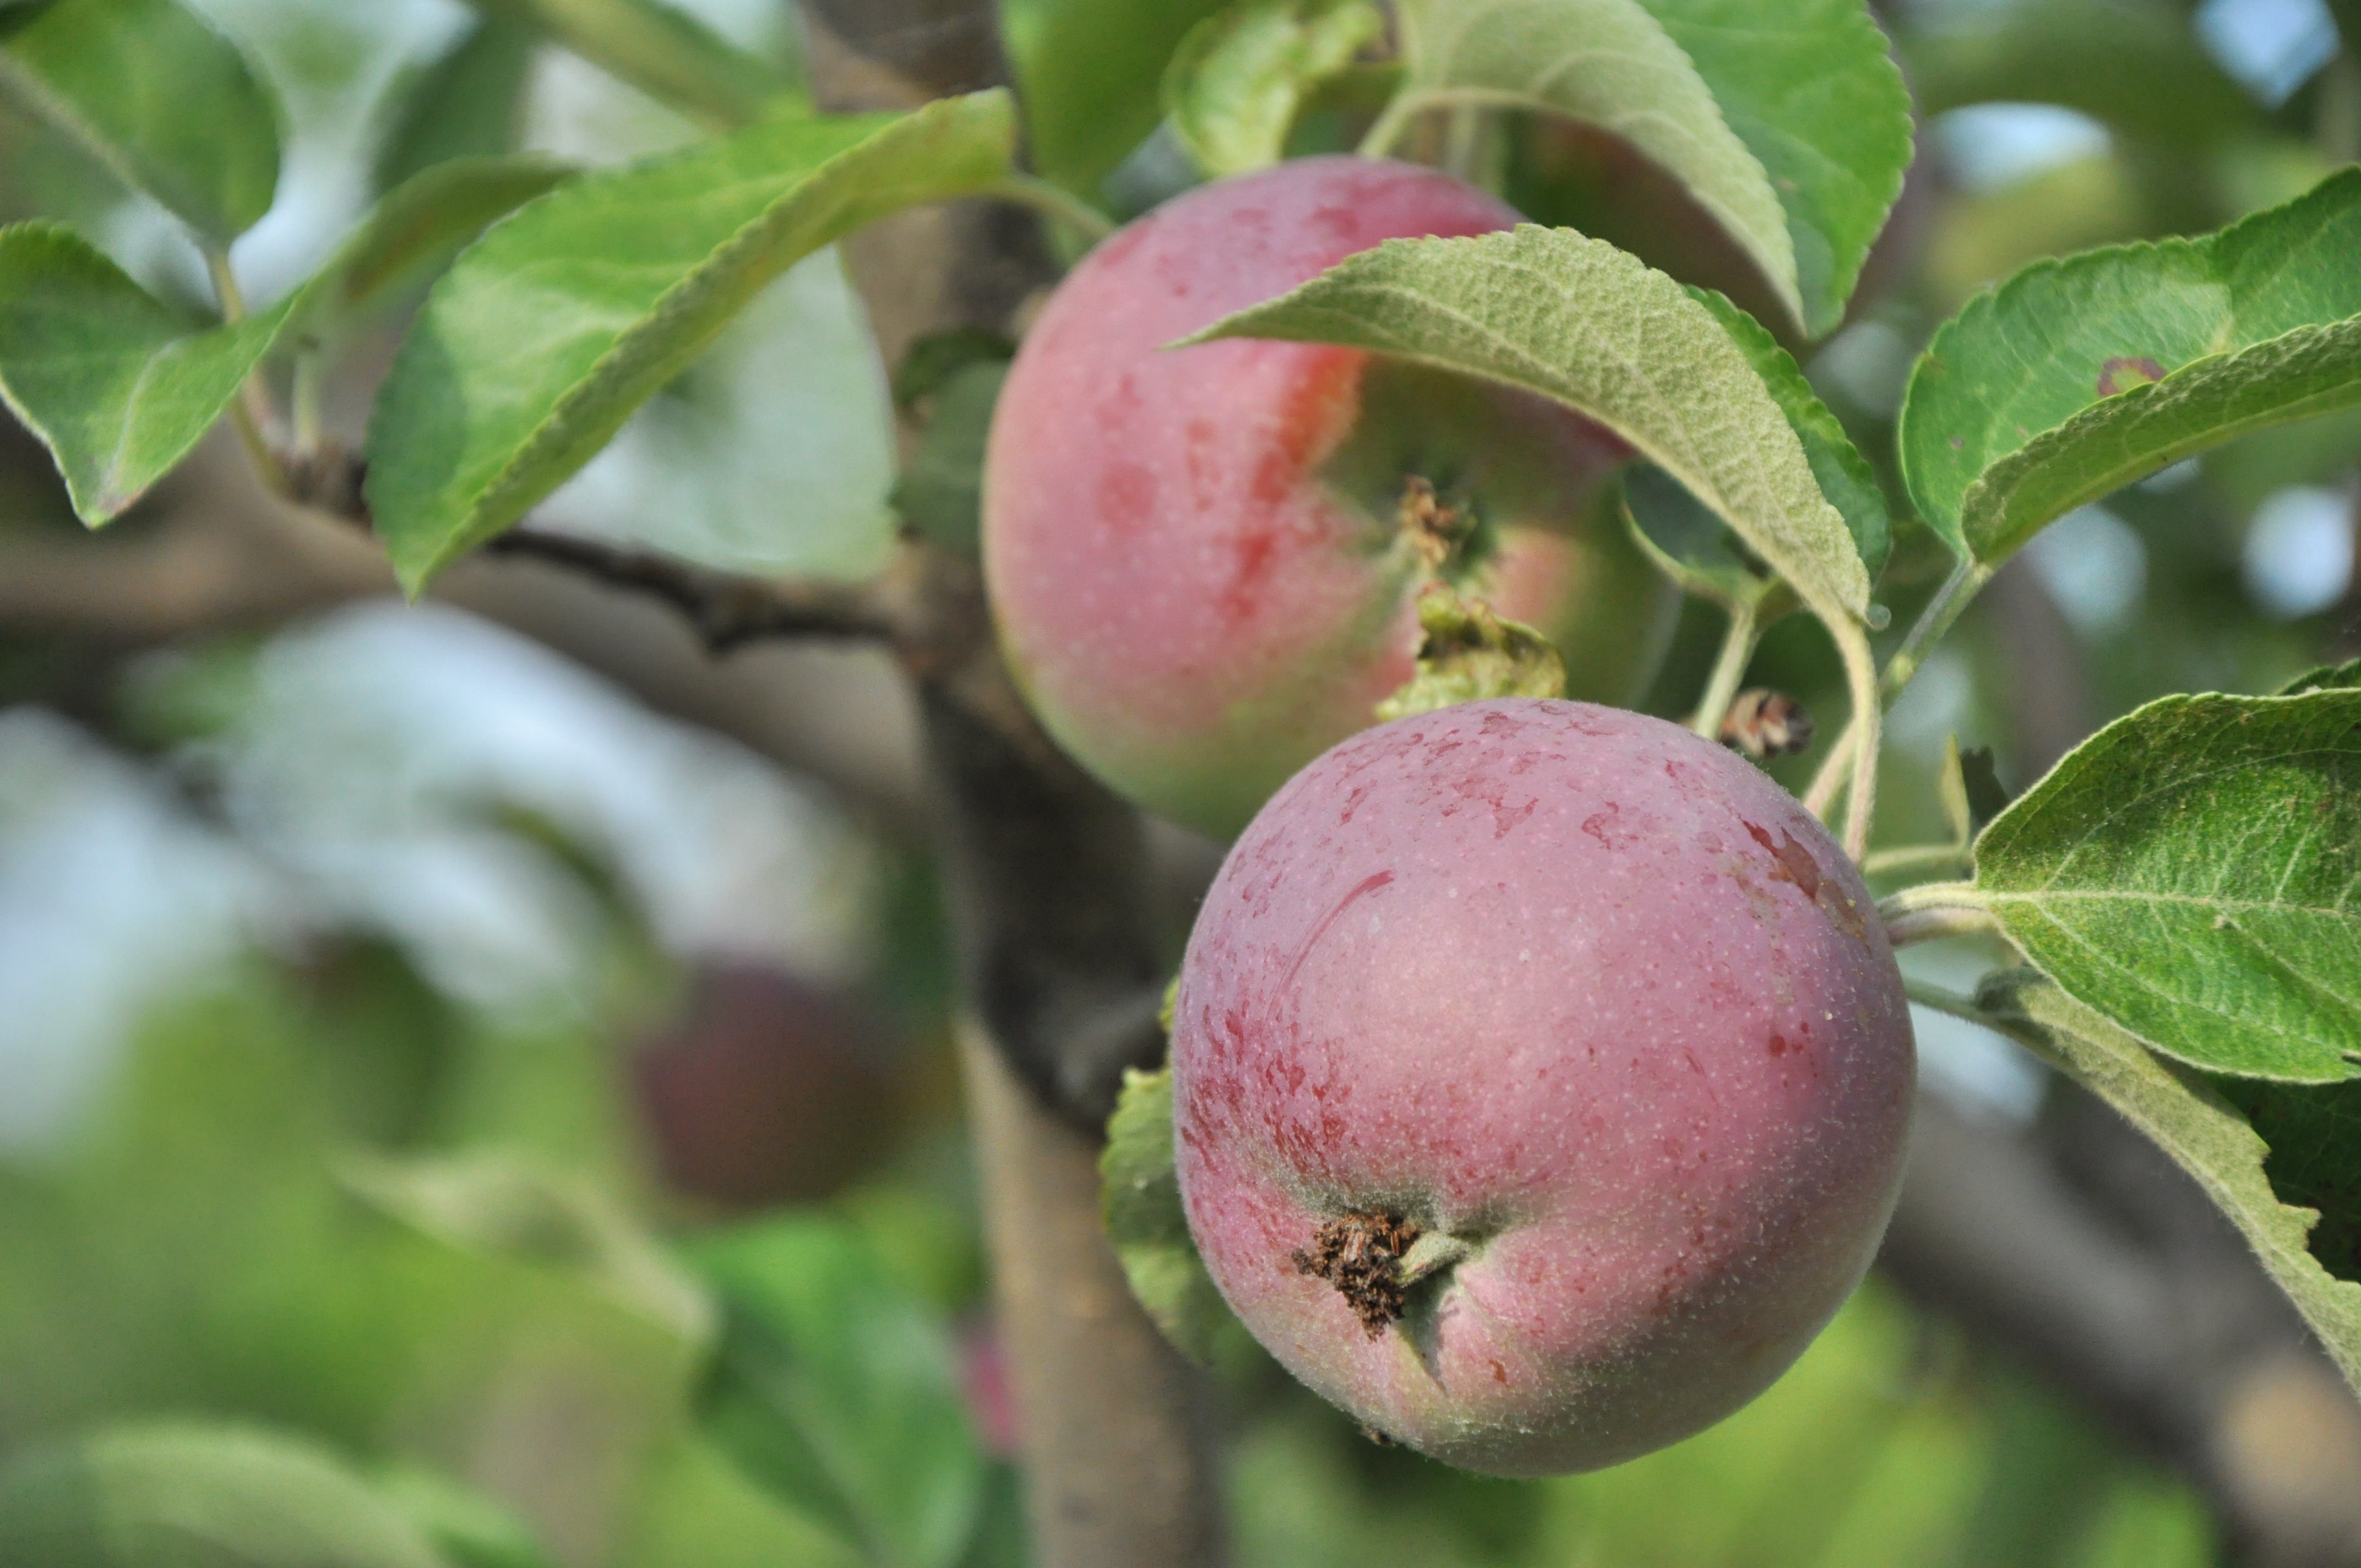
apple, tree, branch, plant, fruit, flower, ripe, food, produce, garden, shrub, apple tree, flowering plant, rose family, acerola, malpighia, apples on a branch, damson, fruity garden, land plant